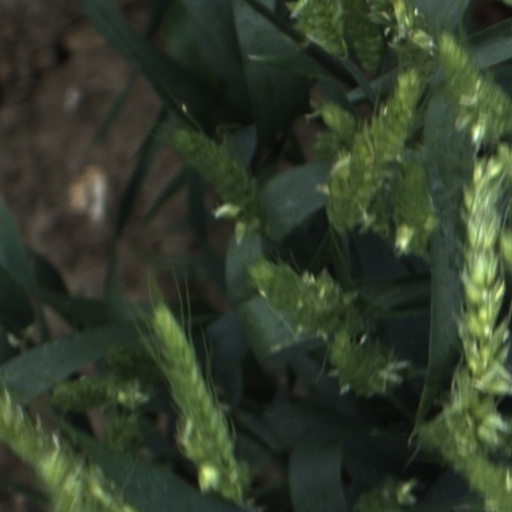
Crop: wheat